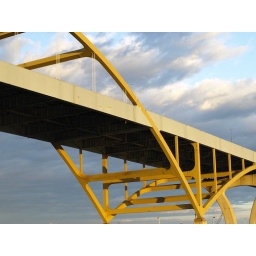
Oh what irony that this bridge is named after the man who started the first bus system in the U.S.